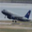
Label: airplane